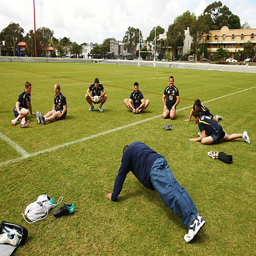
a local man does push ups as players watch on during a training session .